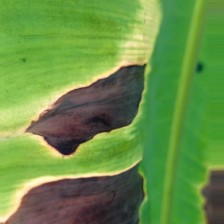
Label: cordana